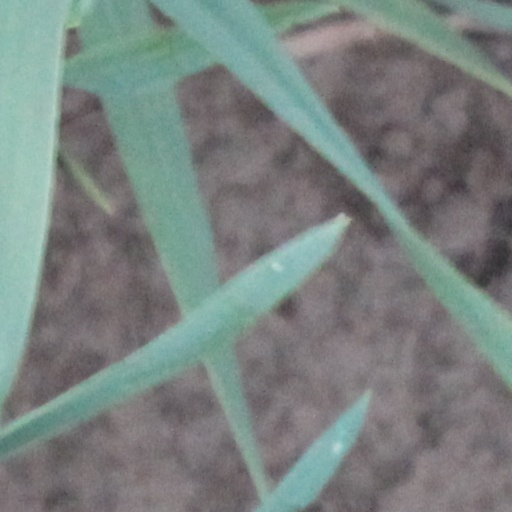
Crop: wheat